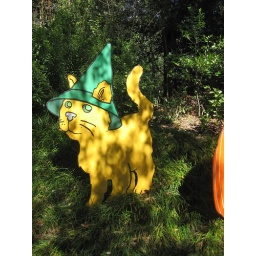
cat in a hat